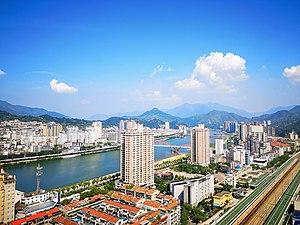
Une photo de Qingtian prise du haut d'un gratte-ciel
Le xian de Qingtian chinois : 青田县 ; pinyin : qīngtián xiàn ; litt. « xian du champ vert », est un district administratif de la province du Zhejiang en Chine. Il est placé sous la juridiction administrative de la ville-préfecture de Lishui.